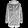
Label: Coat